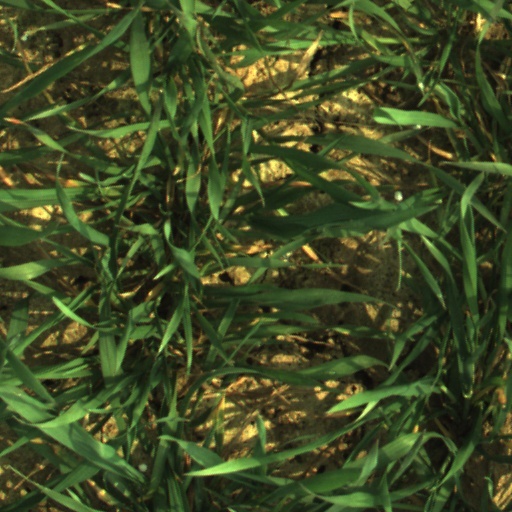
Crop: wheat